The Hour of Peril

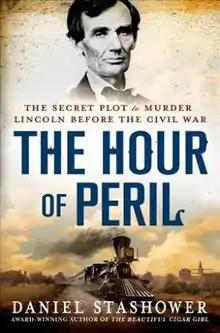
First edition

The Hour of Peril: The Secret Plot to Murder Lincoln Before the Civil War is a book by Daniel Stashower published by Minotaur Books ("Under St. Martin's Press which is now held by Macmillan Publishers") on 29 January 2013 & later won 4 literary awards.